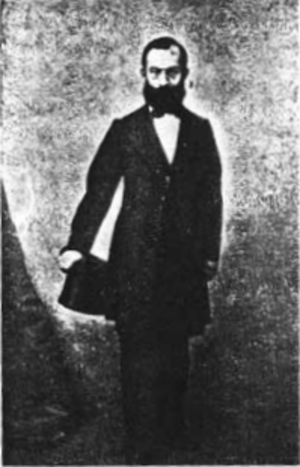
François-George-Oscar Berger-Levrault, né le 9 mai 1826 à Strasbourg et mort le 24 septembre 1903 à Nancy, est un éditeur français, passionné de philatélie, auquel on doit, avec John Edward Gray, l'invention du catalogue de timbres.